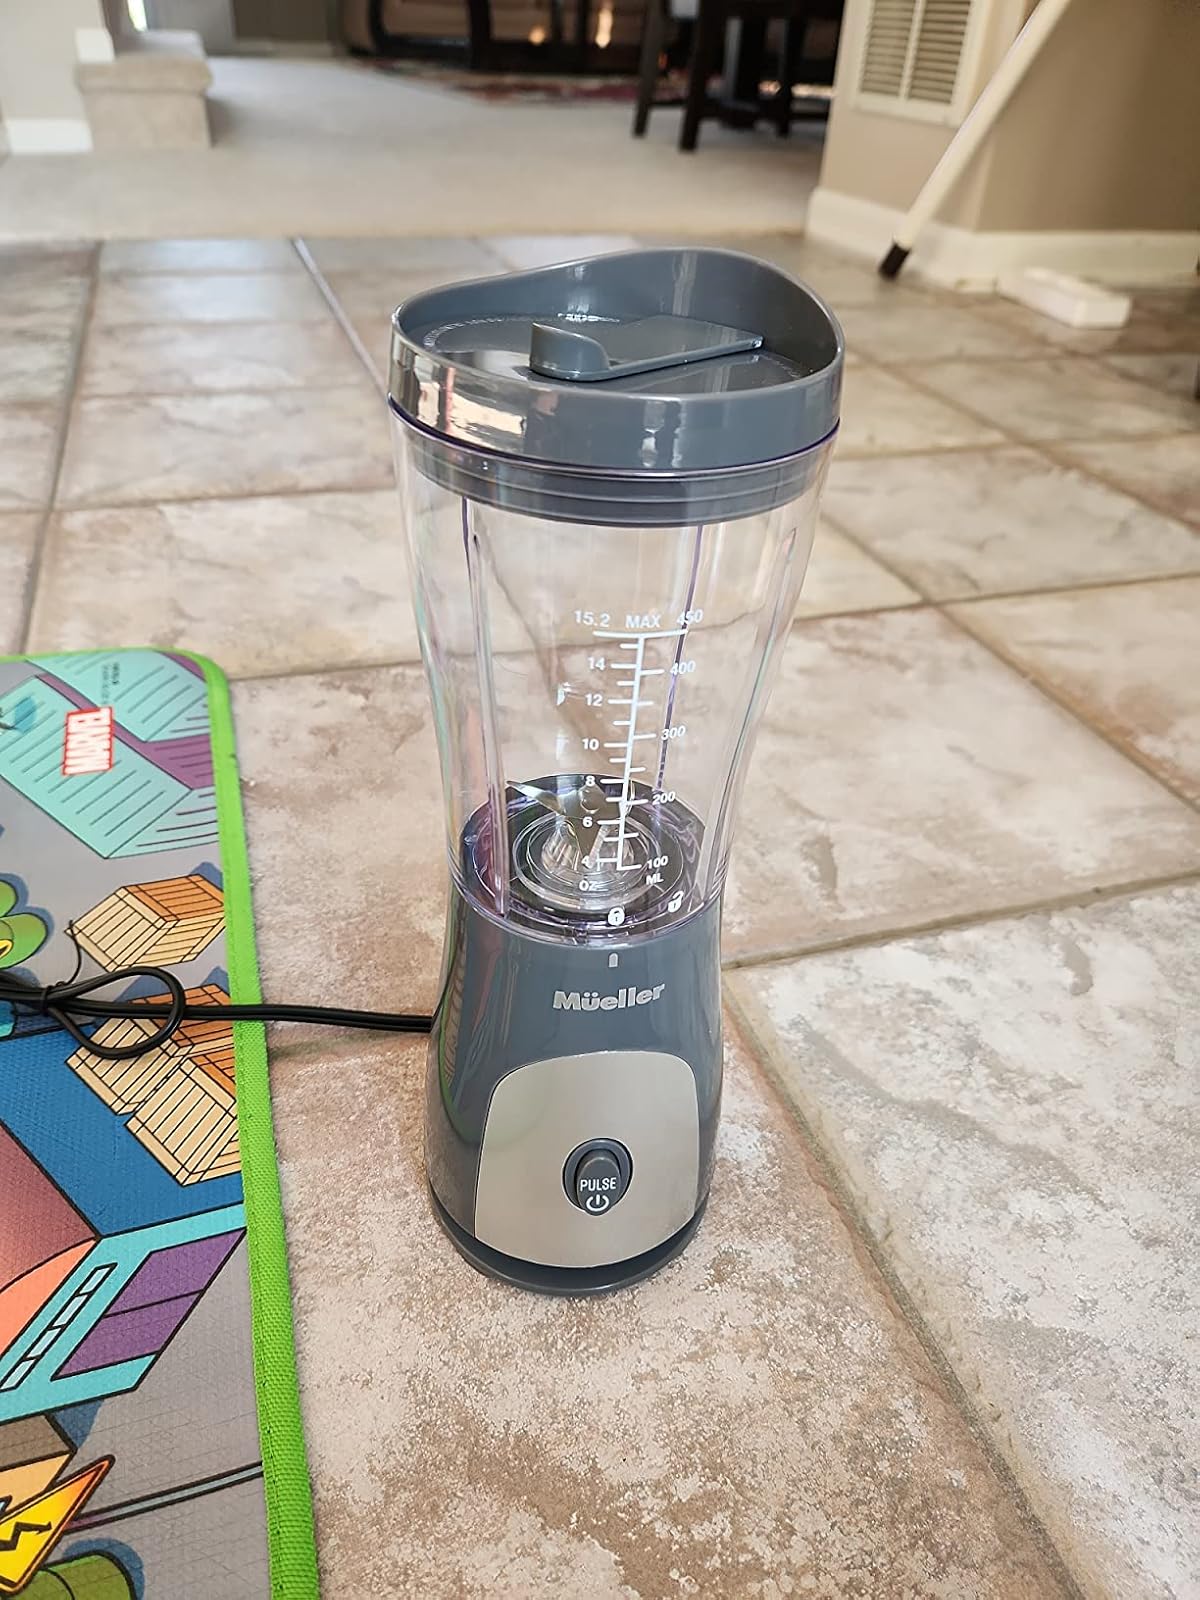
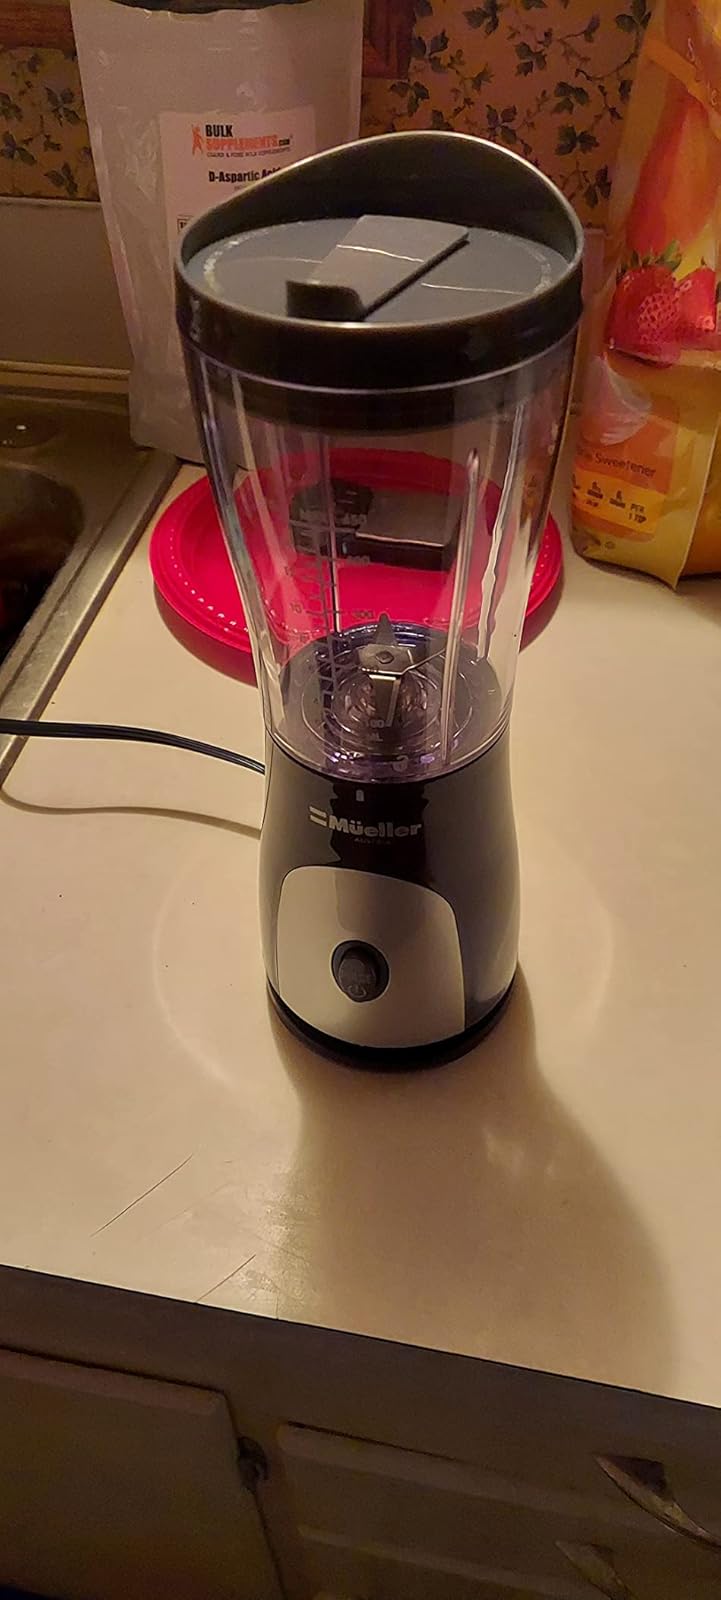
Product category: items_blender
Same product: yes